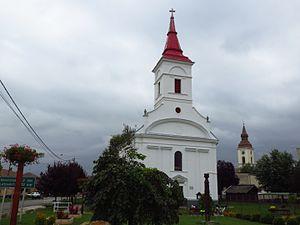
Hosszúpályi est une ville et une commune du comitat de Hajdú-Bihar en Hongrie.